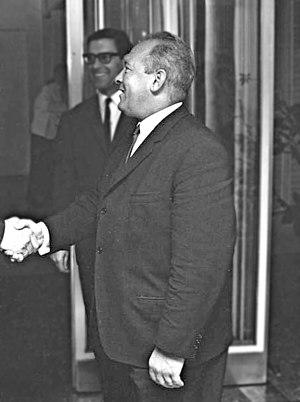
L'histoire du Bayern Munich commence en 1900. Le club accède à l'élite en 1965, deux ans après la création de la Bundesliga. À ce moment-là, le grand club munichois est le TSV Munich 1860 ce qui donne lieu à des derbys de haute qualité. Mais il se fait très vite remarquer et dépasse son rival, notamment en coupes d'Europe et en championnat.